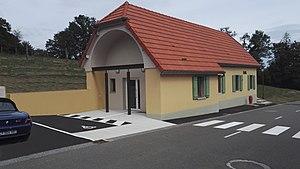
la nouvelle mairie de Botans
Botans est une commune française située dans le département du Territoire de Belfort en région Bourgogne-Franche-Comté.